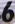
Number: 6